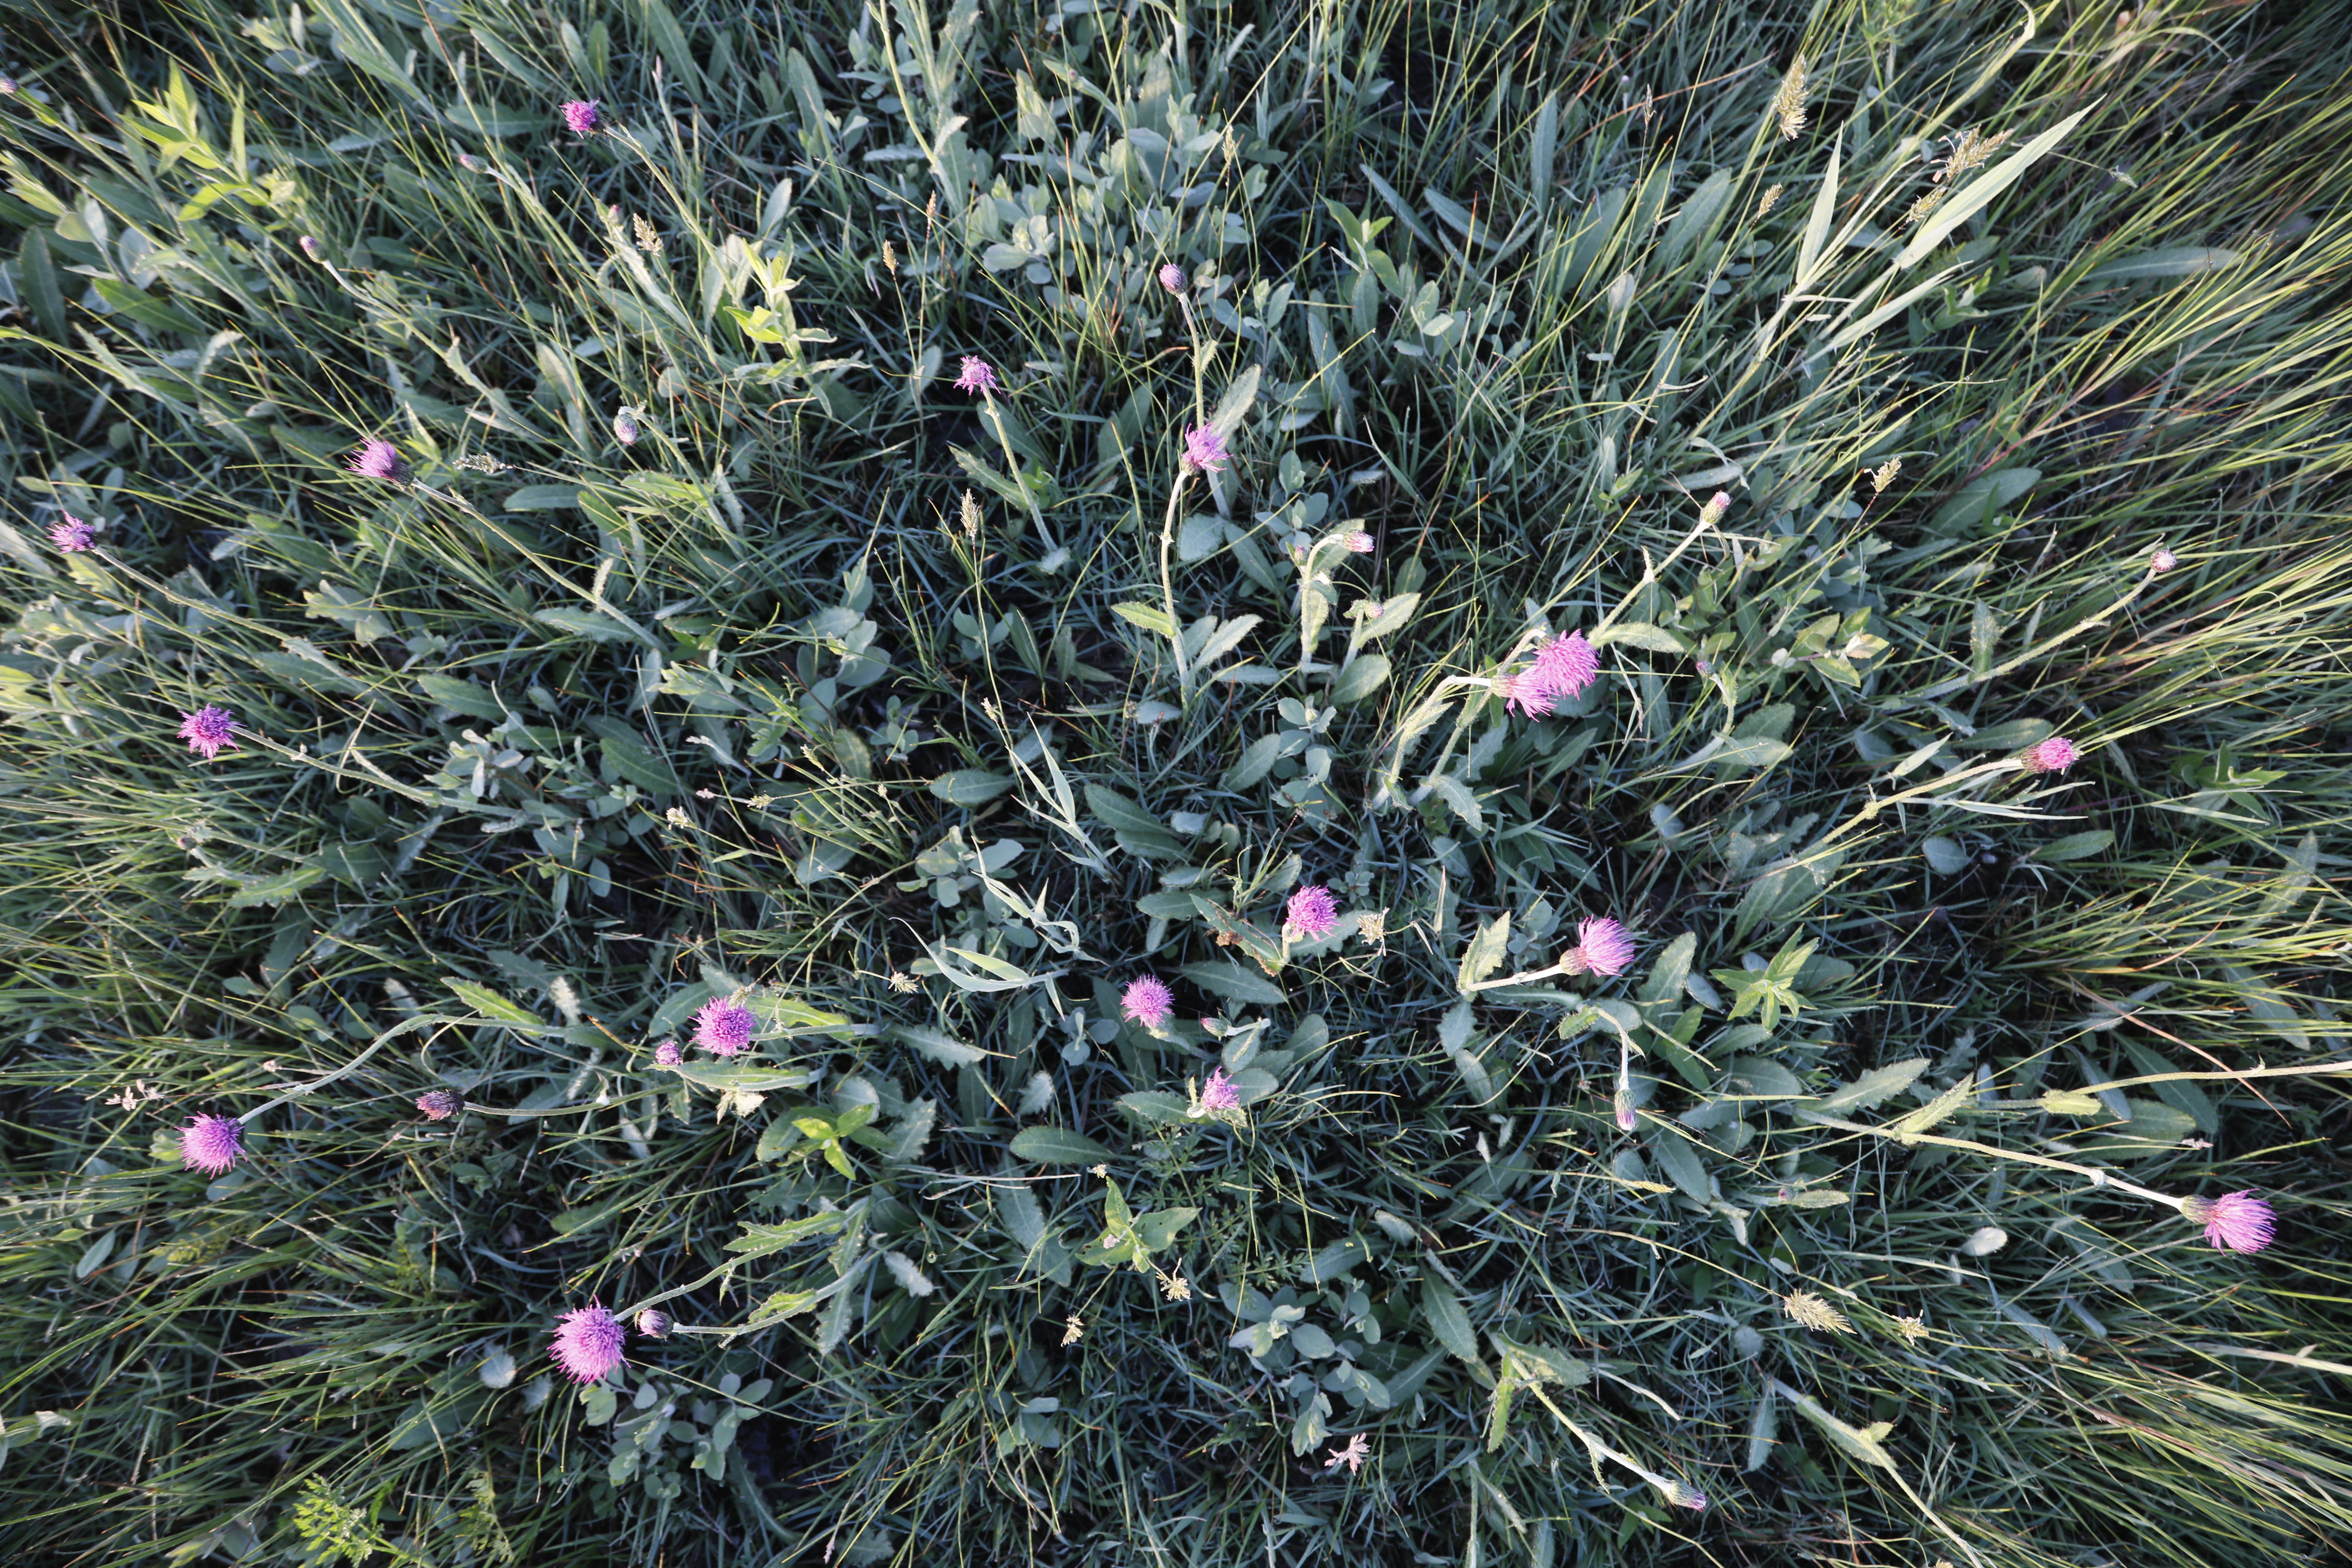
Plant species: Cirsium dissectum